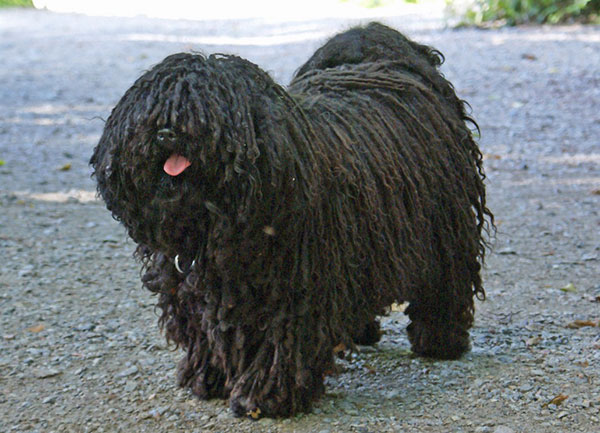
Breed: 318-n000115-komondor